Speckkuchen

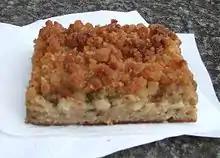

Speckkuchen is a type of quiche, a specialty of northern Hesse, Germany. It is a bacon pie/flan with a rye flour crust on the base and made with eggs, and in some villages contains high proportion of leeks or onions. It is popular as a quick snack in Kassel, especially on market days, sold at food stalls and bakeries. As with many regional specialties, every village and every baker has his own Speckkuchen recipe.